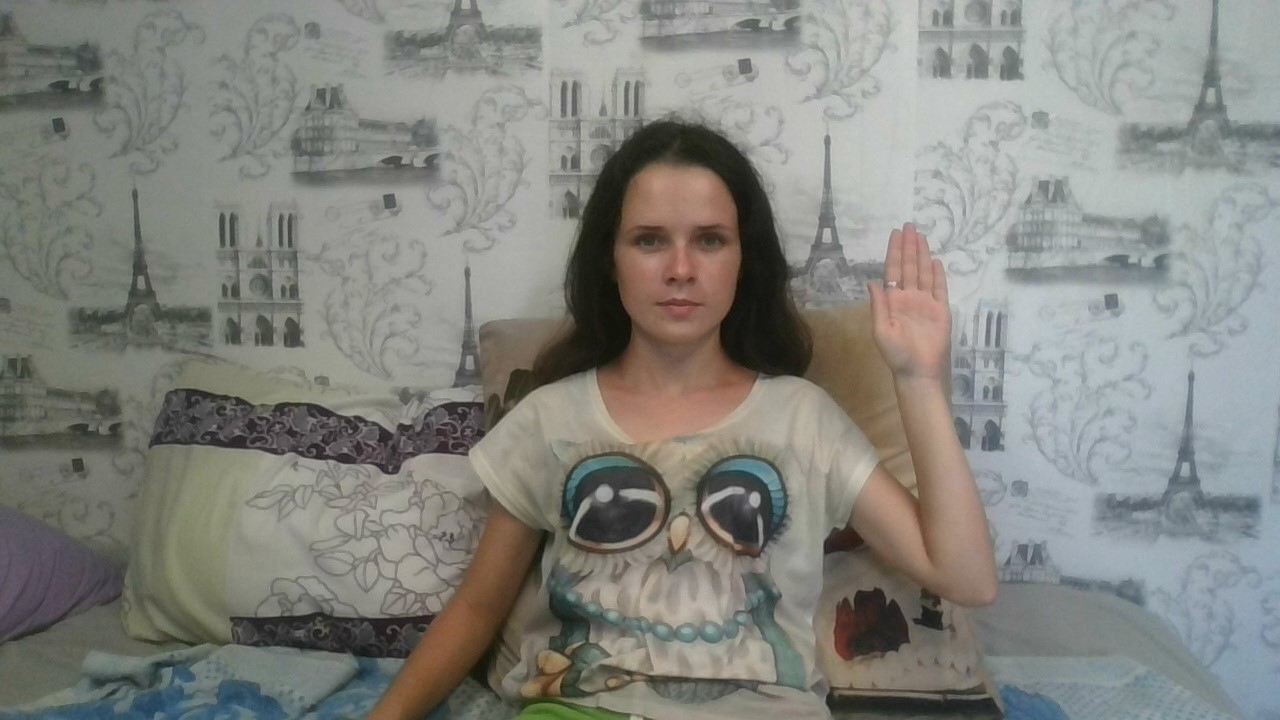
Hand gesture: stop